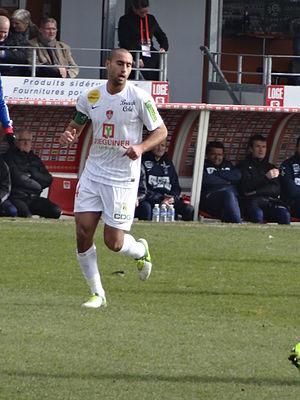
Match de football (Ligue 1) entre le Stade brestois 29 et l'Olympique lyonnais, le 3 mars 2013
Ahmed Kantari, né le 28 juin 1985 à Blois, est un ancien footballeur international marocain qui évoluait au poste de défenseur central. Il est également de nationalité française. Il est désormais reconverti comme entraîneur adjoint.